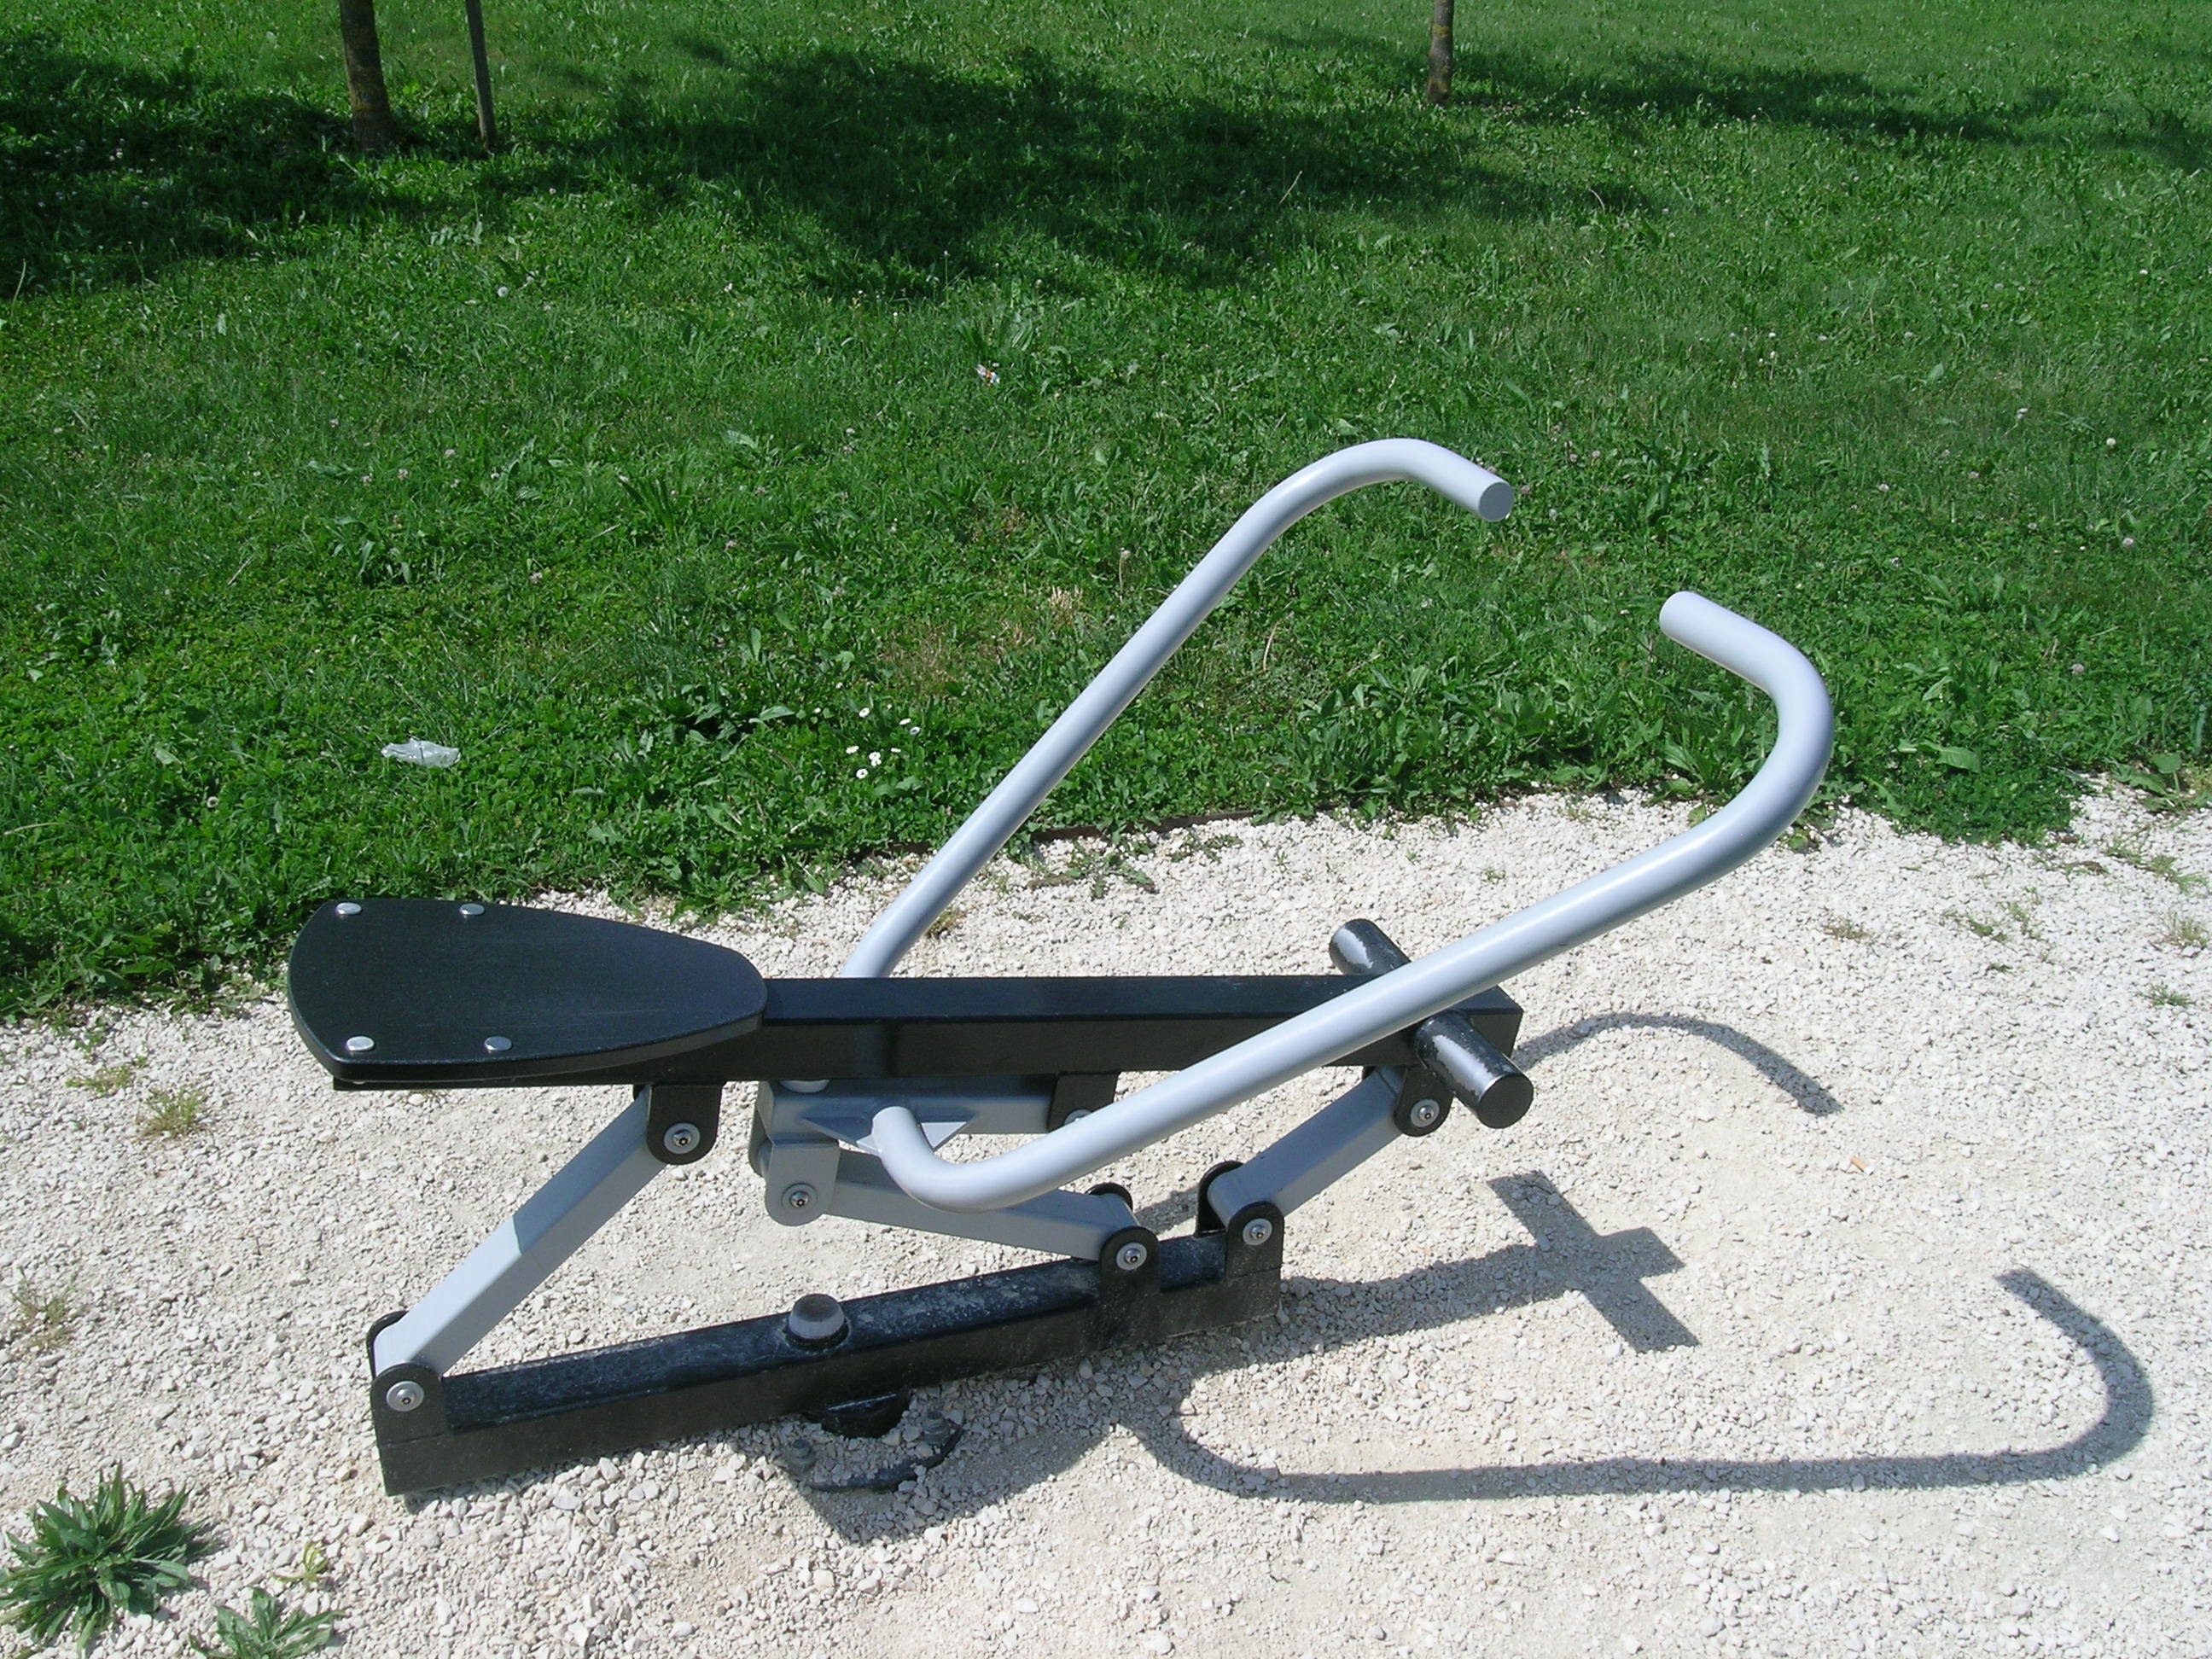
sport, lawn, cart, vehicle, gym, product, gymnastics, wheelbarrow, club equipment, rowing machine